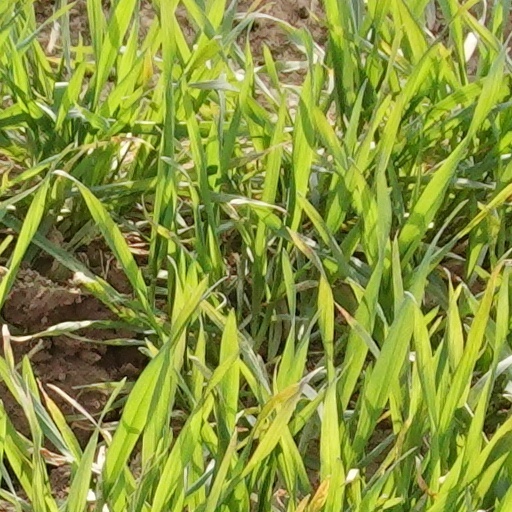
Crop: wheat